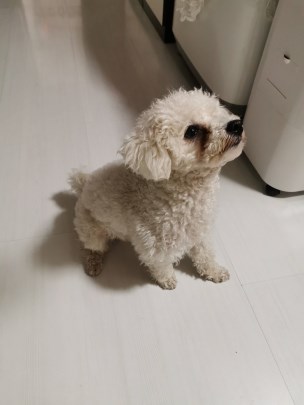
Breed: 3083-n000117-Bichon_Frise